Summerston railway station

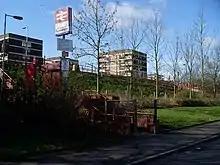
View from street level up to the platforms.

Between Monday and Saturday there is a half-hourly service eastbound to Glasgow Queen Street and westbound to (where connections can be made for the North Clyde Line). With the timetable revision that started on 18 May 2014, a limited hourly Sunday service now operates on this route between 09:30 and 19:00.